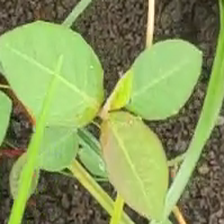
Weed species: Moti_dudhi(Euphorbia_geneculata_L)